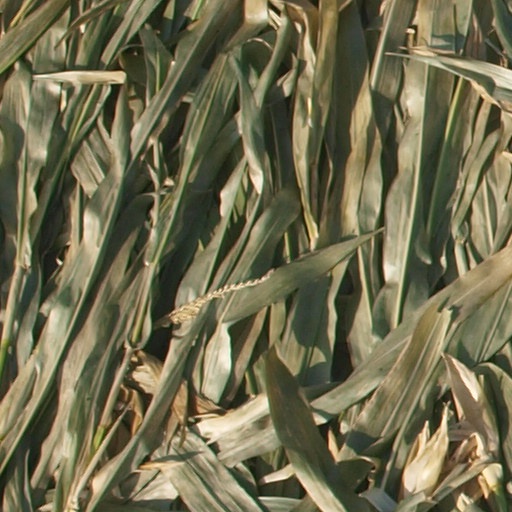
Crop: maize; corn